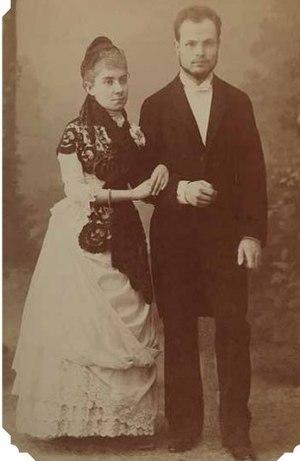
Sofía Casanova est une poétesse, romancière et journaliste, première Espagnole à devenir correspondante permanente dans un pays étranger et correspondante de guerre.